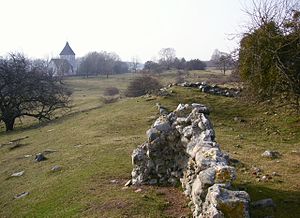
Hovgården
Landskapet ved Hovgården med Adelsö kirke i baggrunden, marts 2008
Hovgården ligger på øen Adelsö i Mälaren i Stockholms län i Sverige og er med sine over 3000 arkæologiske fund et stort arkæologisk arkiv. Her findes gravpladser, borge, tingplads, runestenen Håkanstenen og ikke mindst fortidsmindeområdet ved Hovgården, som sammen med Birka blev optaget på UNESCOs liste over verdensarvsområder i.